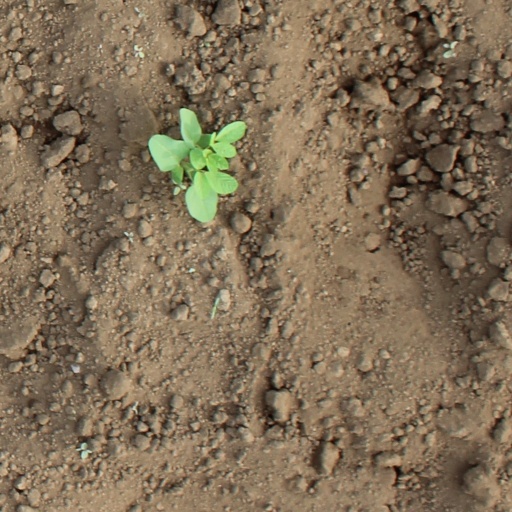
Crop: soybean